Frederik van Eeden

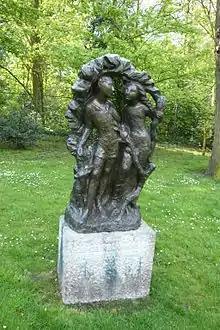
"De kleine Johannes" by Mari Andriessen, in the Frederikspark, Haarlem

Frederik Willem van Eeden (3 April 1860, Haarlem – 16 June 1932, Bussum) was a late 19th-century and early 20th-century Dutch writer and psychiatrist. He was a leading member of the Tachtigers and the Significs Group, and had top billing among the editors of "De Nieuwe Gids" ("The New Guide") during its celebrated first few years of publication, starting in 1885. Van Eeden adopted vegetarianism in 1890 for health reasons, later promoting it as an ethical stance in works like "Het Vegetariaat" (1896), but gradually distanced himself from it in the early 20th century as his philosophical views shifted.